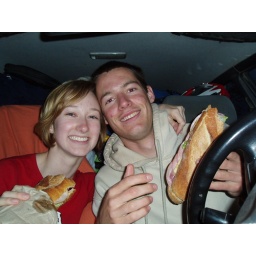
Making/Eating Dinner in the parking lot of a Trader Joe's. The hood of the car was our table during the trip.